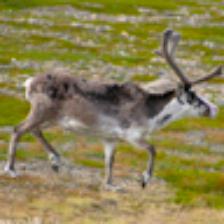
Label: NonHuman